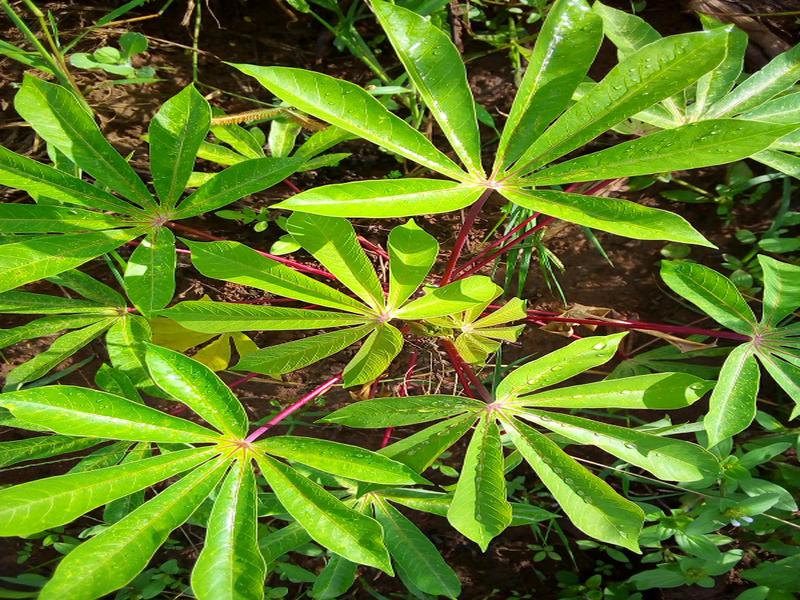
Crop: cassava
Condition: healthy